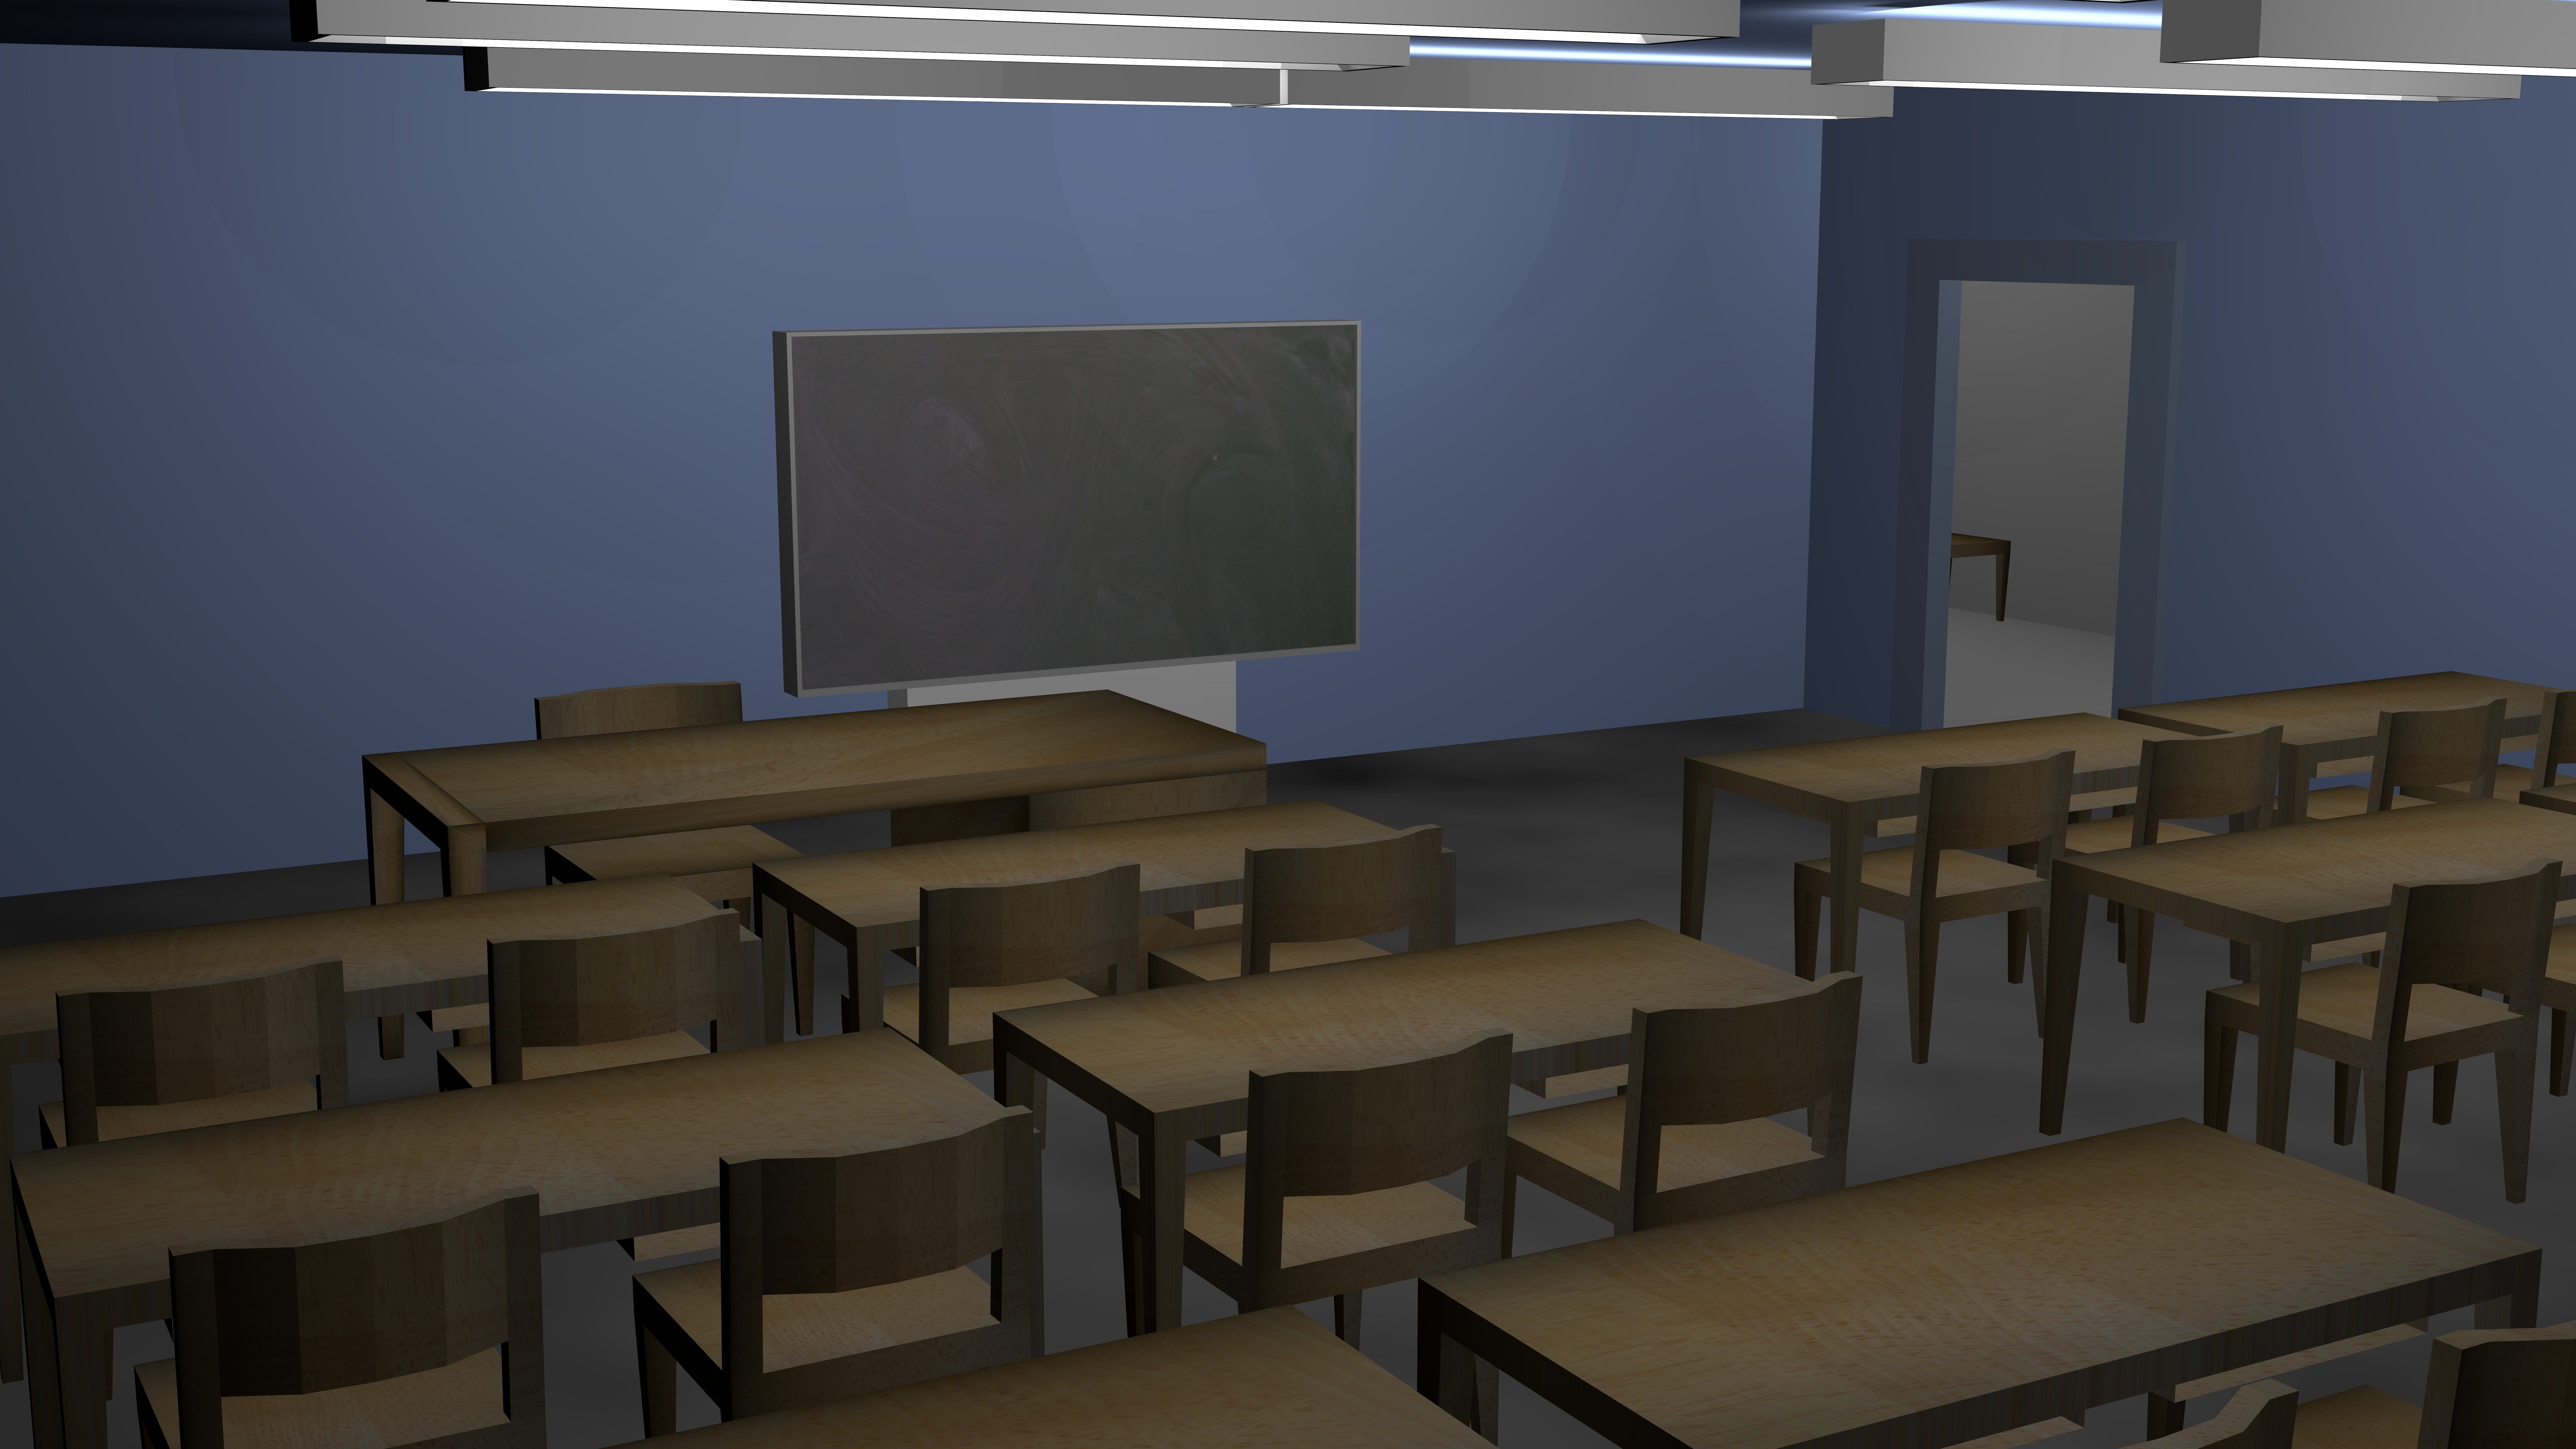
table, auditorium, building, furniture, room, classroom, interior design, chairs, design, school, class, class room